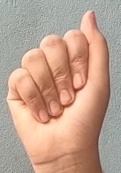
ASL sign: A